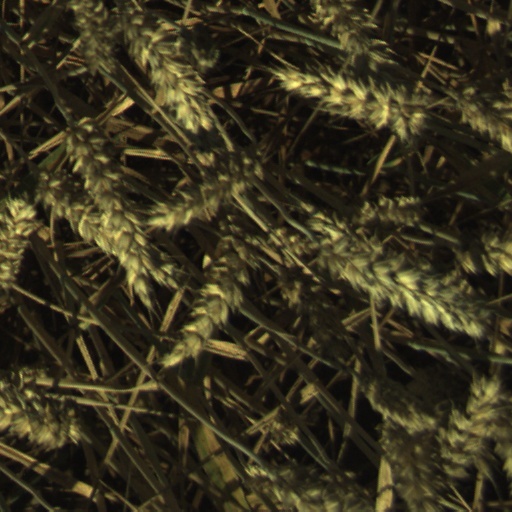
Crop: wheat